Point Reyes Lifeboat Station

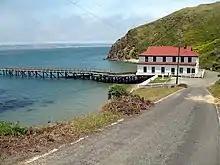

Important surviving features of the station include a set of rails used for launching the boats. These are about long, extending into the water some , resting on wooden planking on land, and pilings in the water. Inside the boathouse there are launching cradles, one of which holds "CG 36542", one of the rescue boats used during the station's active service period.